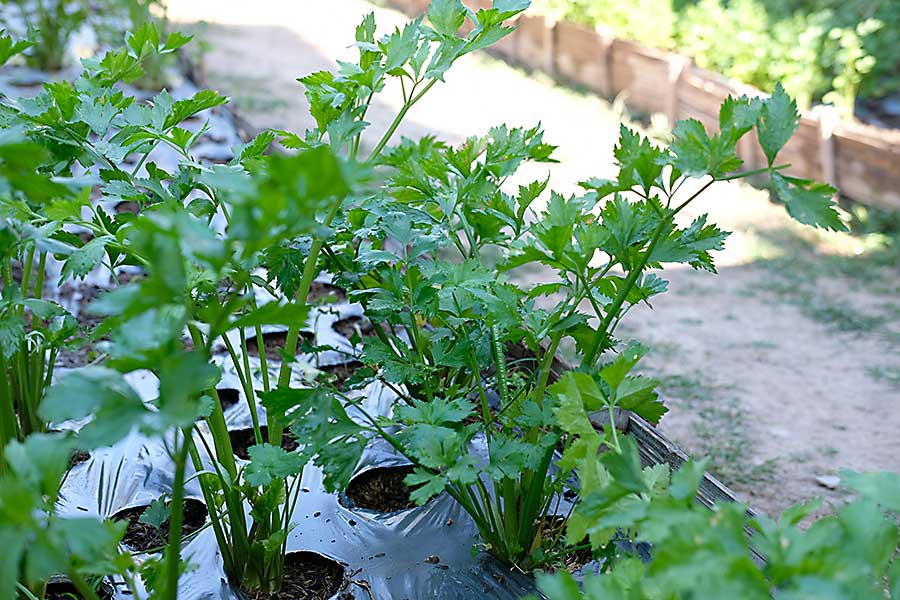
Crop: unknown
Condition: celery